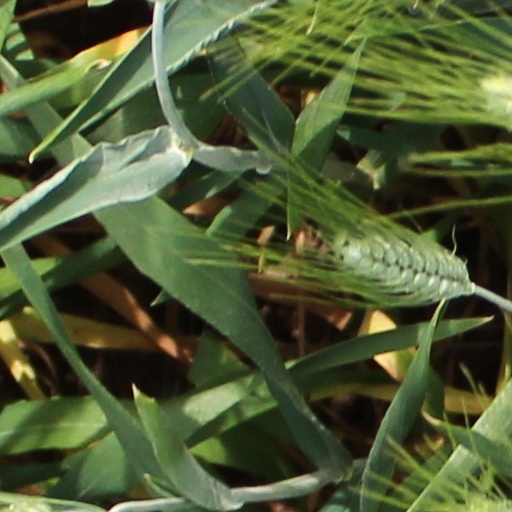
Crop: wheat